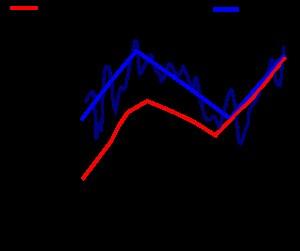
Les controverses sur le réchauffement climatique concernent le débat public sur l'existence, les causes et les conséquences du réchauffement climatique. Les polémiques portant sur l'existence et les causes du réchauffement climatique furent particulièrement virulentes entre 2004 et 2010 environ, période pendant laquelle le grand public prend largement connaissance du problème posé.